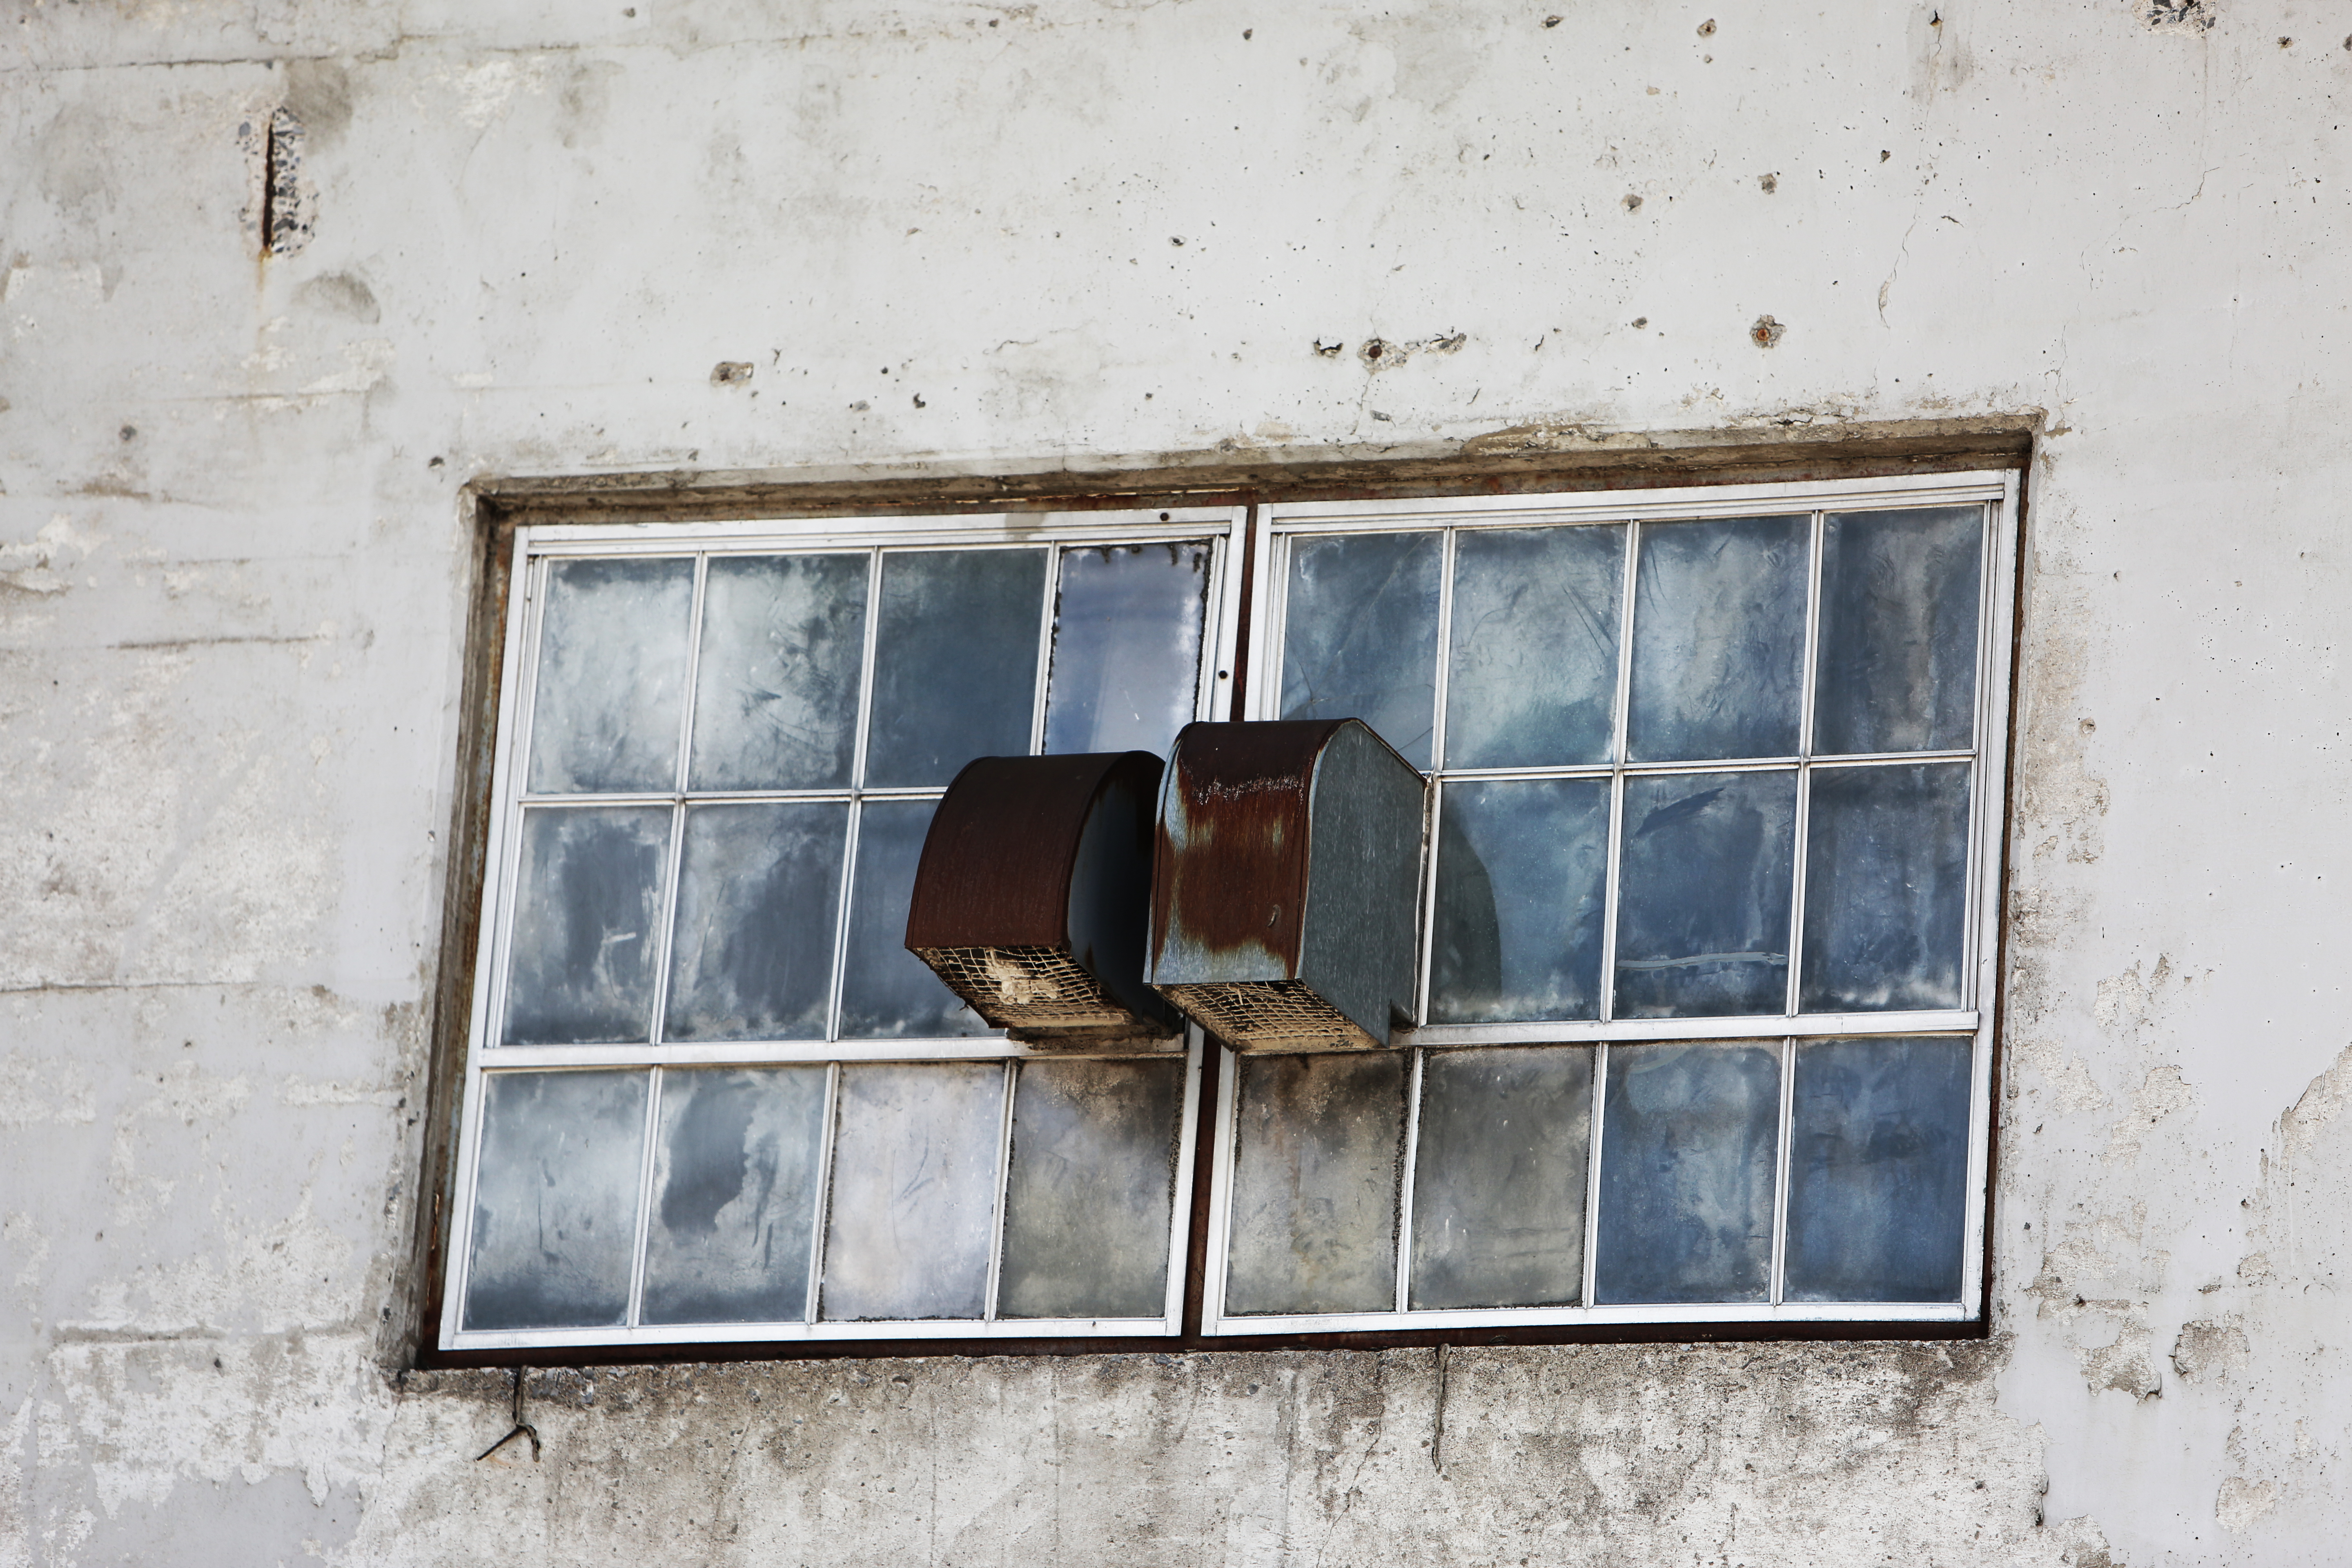
wood, white, house, window, wall, color, facade, blue, room, door, material, interior design, art, damage, shape, ventilation